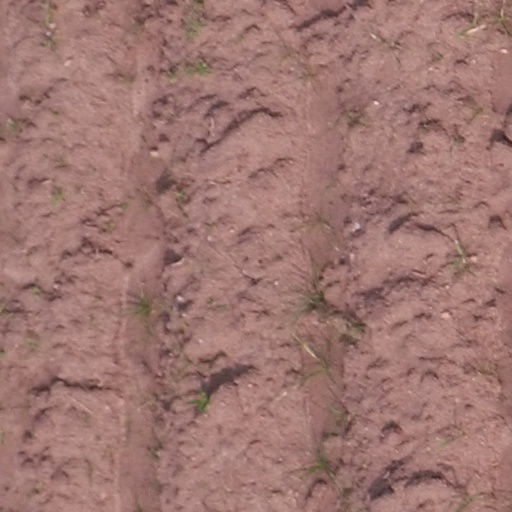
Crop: maize; corn